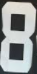
Number: 8